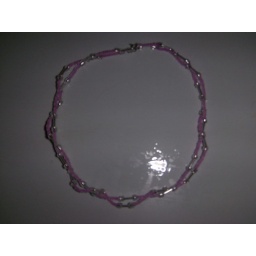
Girl's necklace in pink and clear chrystal colours.